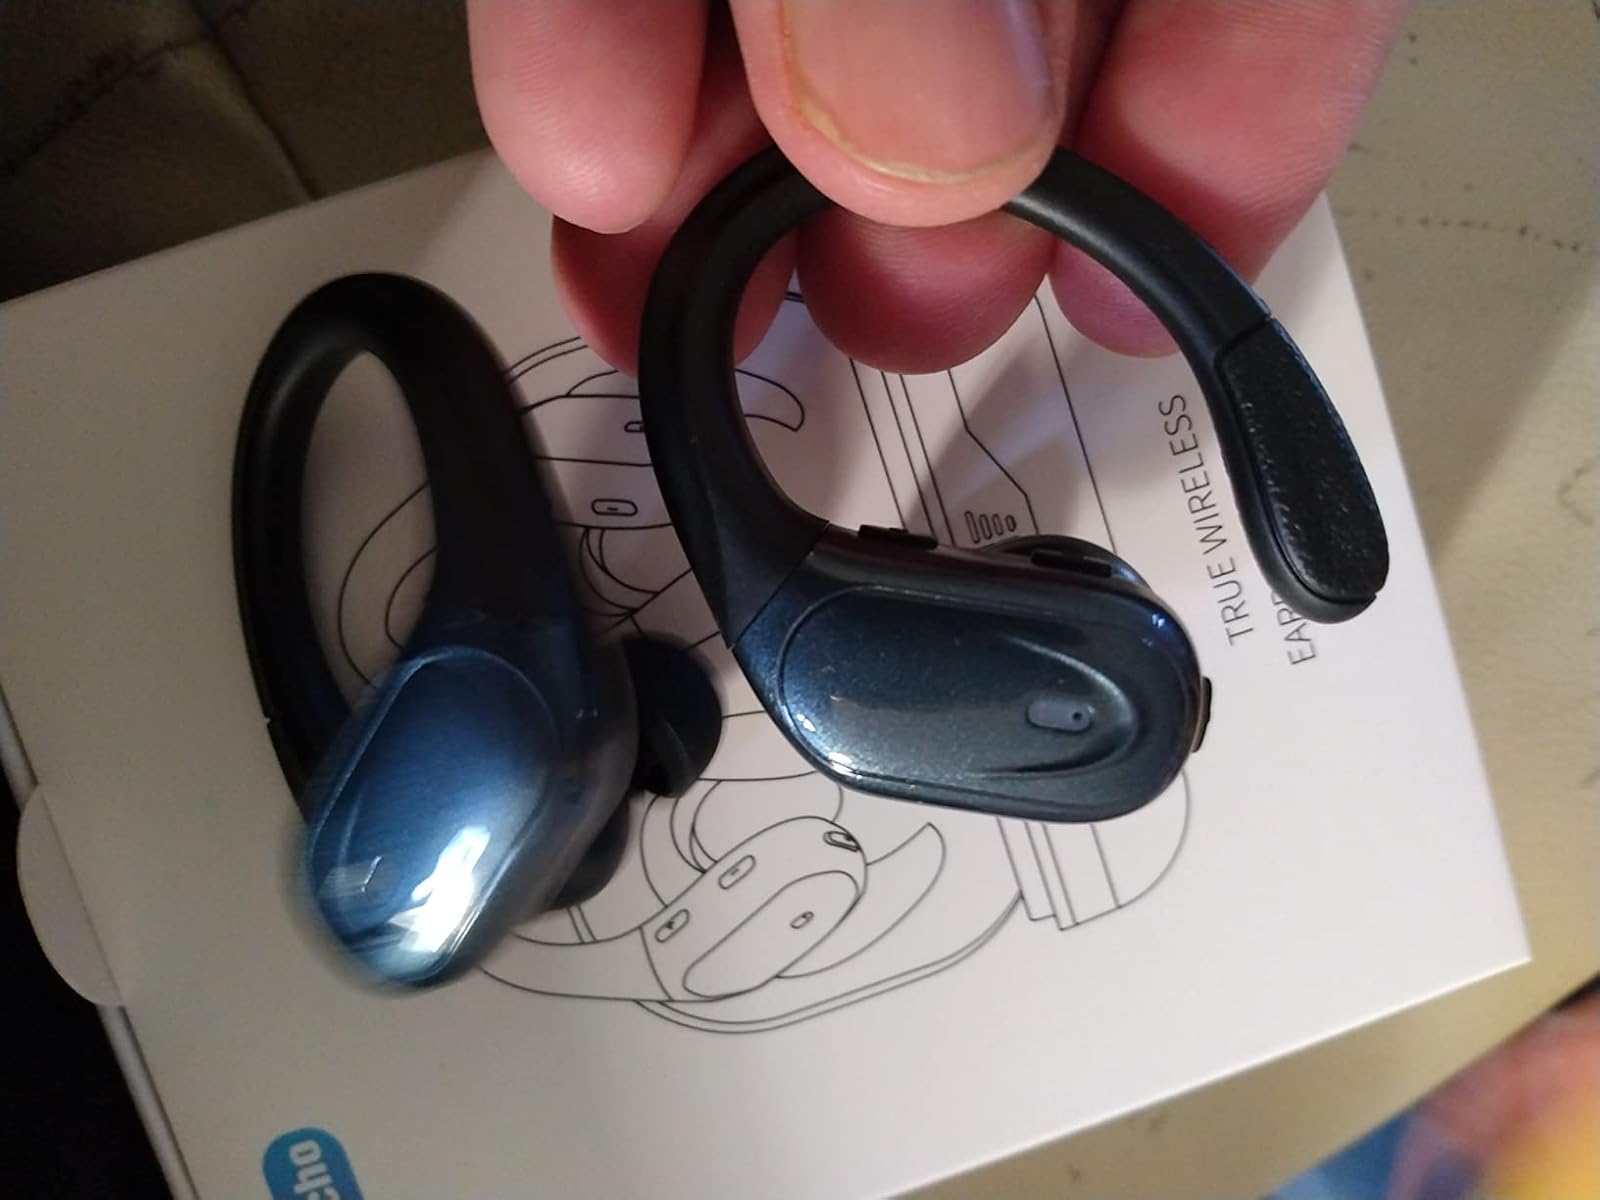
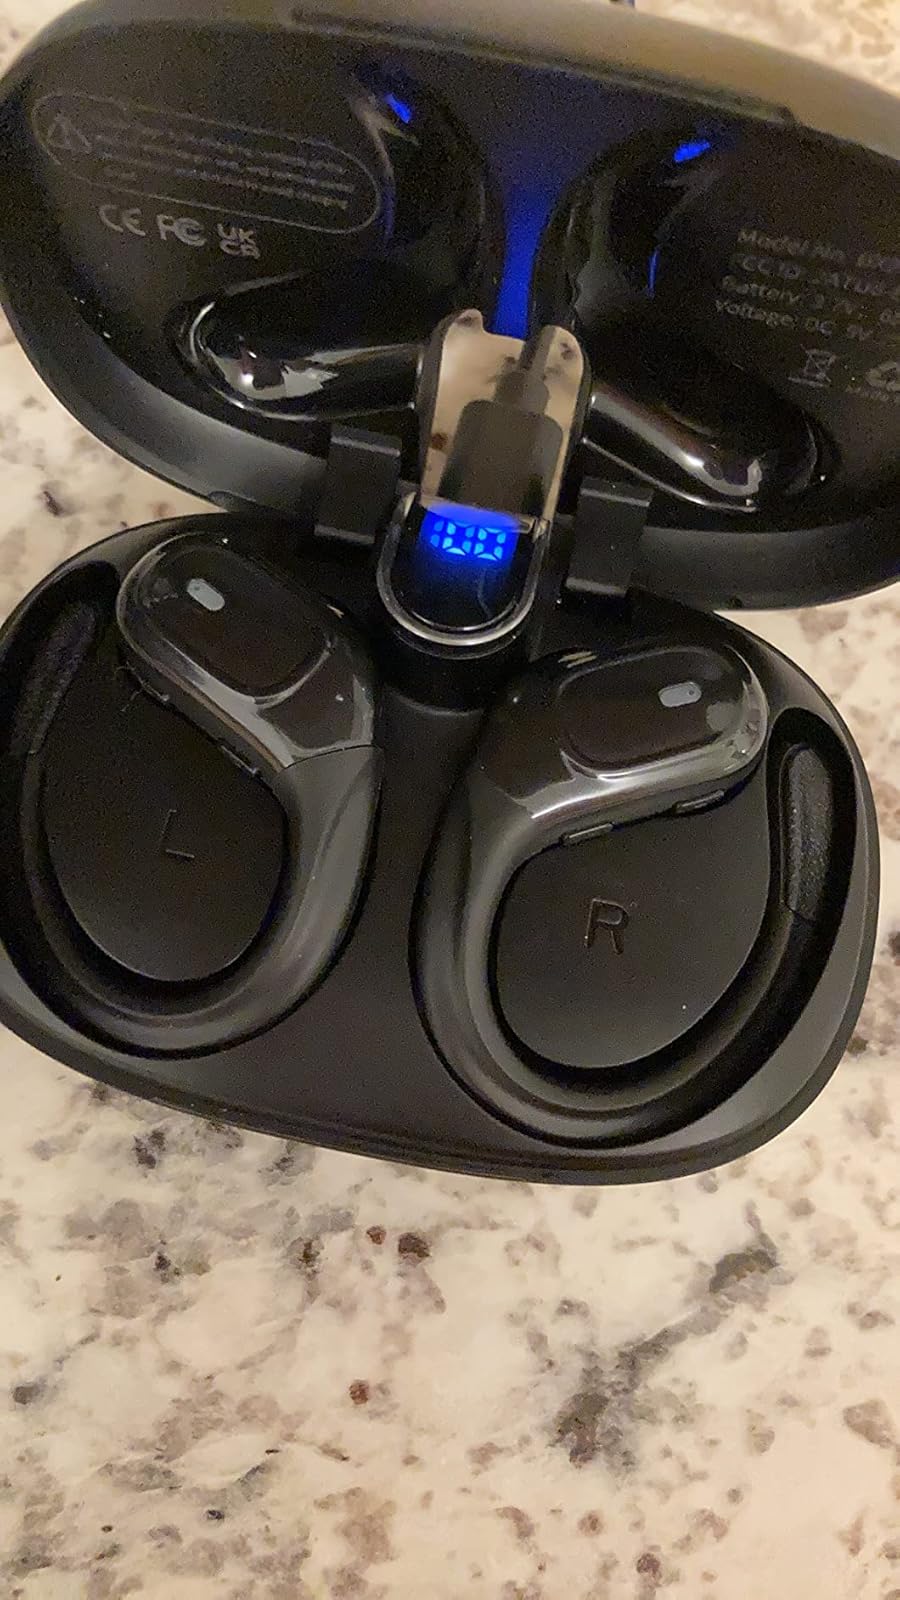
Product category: earbuds
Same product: no